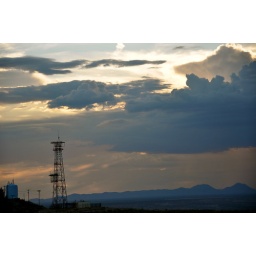
tower in the sky